Renewable energy in the Philippines

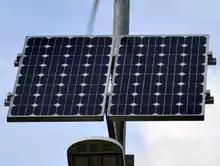
Photovoltaic solar cell

In 2015, three solar farms were constructed in the Philippines. The Philippines receives over 7kWh per square meter per day during its peak month of April and lowest at 3kWH per square meter per day during its off-peak month of December as observed by "Schadow1 Expeditions" in 33 cities of the country. Given the country's high solar potential, the solar energy's contribution to the energy mix is expected to increase from the current (2019) 1.2% of 23GW to at least 3.5% of the 43GW total capacity by 2040.